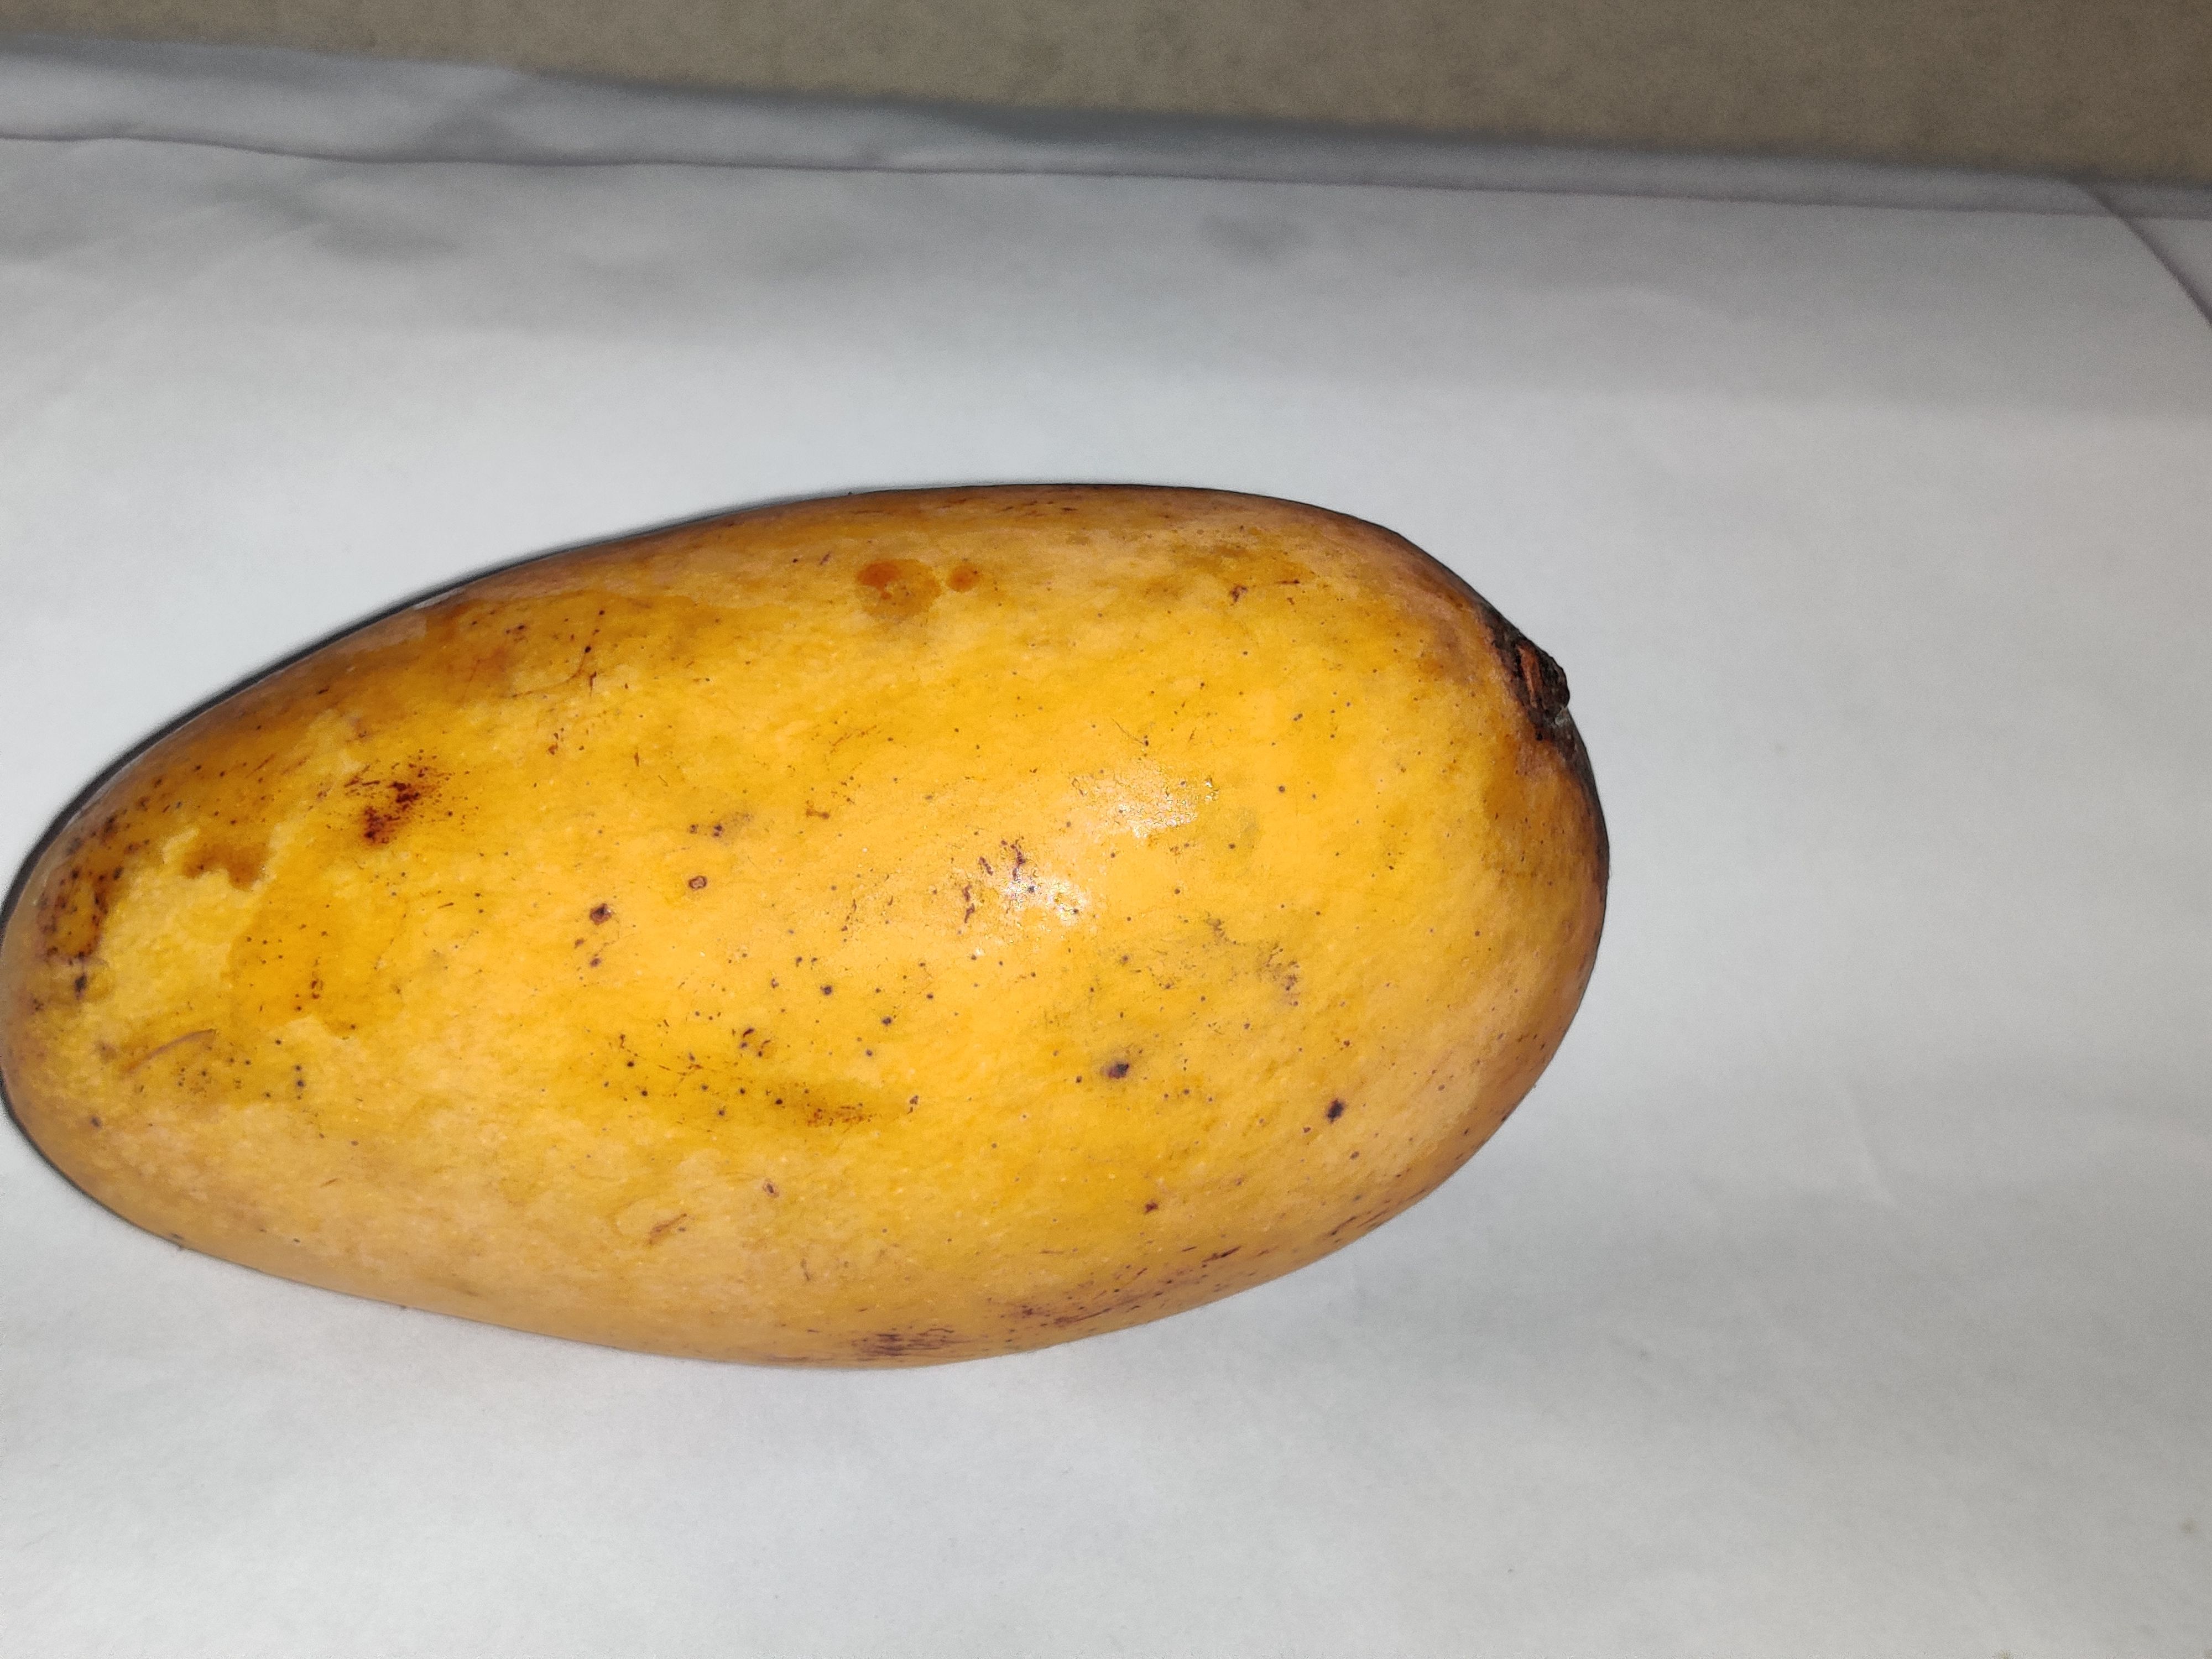
Fruit: mango
Grade: 2nd-grade